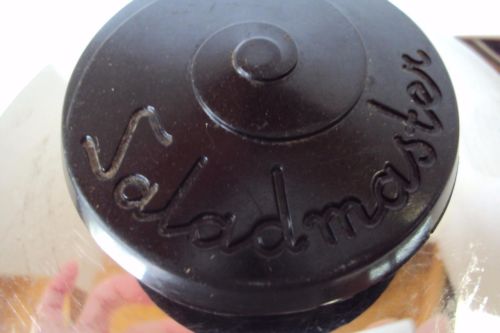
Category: coffee maker